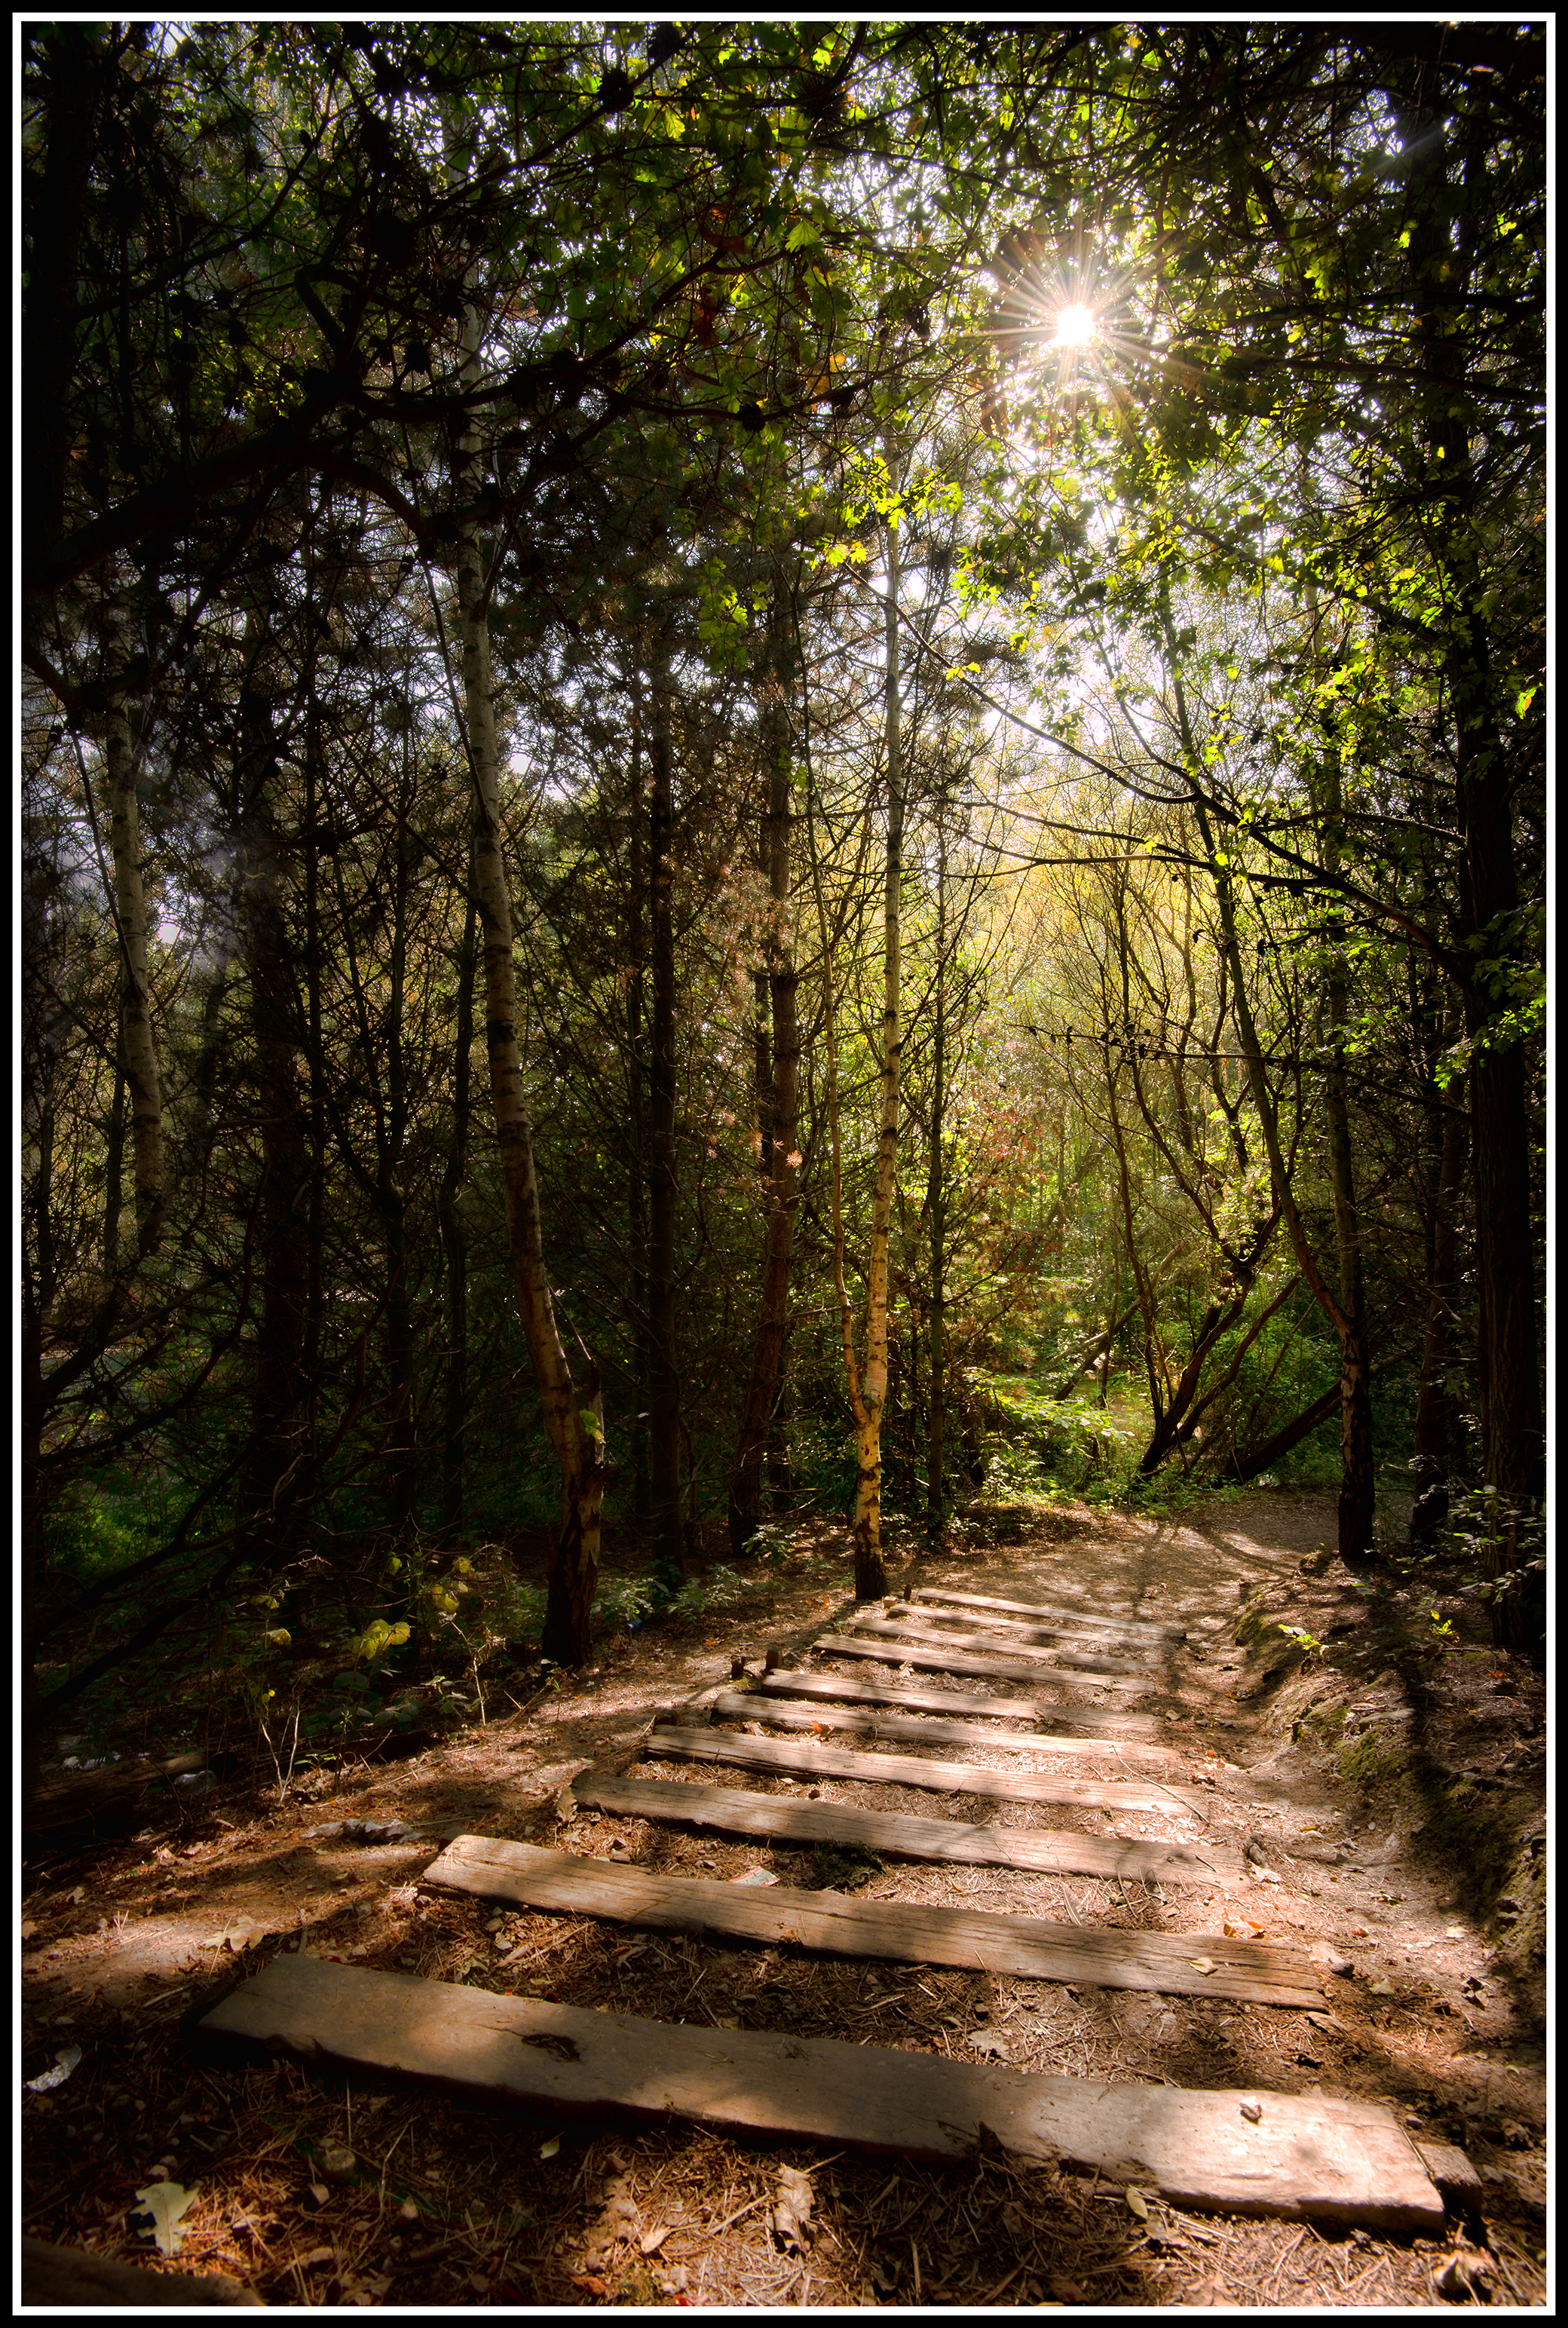
tree, nature, forest, path, wilderness, plant, sun, trail, sunlight, leaf, walk, stream, jungle, autumn, park, nikon, sunburst, flora, leaves, england, sunny, yorkshire, flare, rainforest, wetland, wakefield, nikkor, woodland, habitat, ecosystem, outwood, glare, lofthousepit, old growth forest, natural environment, geographical feature, woody plant